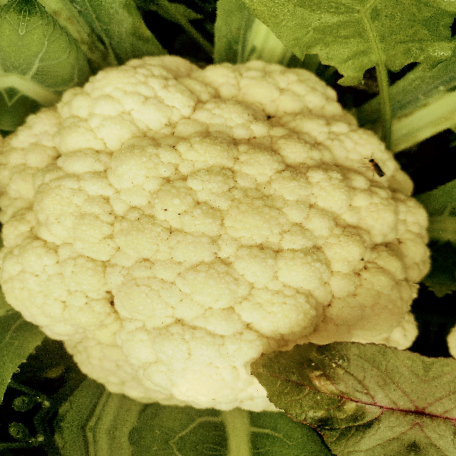
Label: Disease Free